Tara King

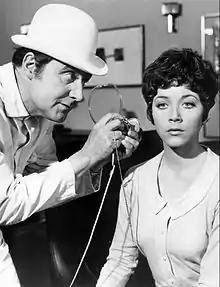
Tara King (Linda Thorson) and John Steed (Patrick Macnee)

Tara King is a fictional character of British 1960s adventure television series "The Avengers", played by Canadian actress Linda Thorson. The sixth partner of agent John Steed (and fourth female partner), she appeared in series six (in colour) of the series (1968–1969), playing in 33 episodes. She is Emma Peel's successor. She is also the first of John Steed's partners to be a real spy. Viewers are not given any indication whether or not she is related to Dr. Martin King — played by Jon Rollason — one of Steed's partners from series 2.